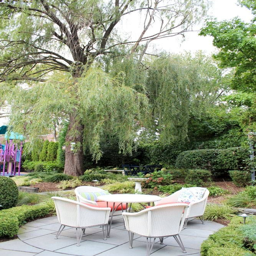
shop domino for the top brands in home decor and be inspired by celebrity homes and famous interior designers .